Sports in Memphis, Tennessee

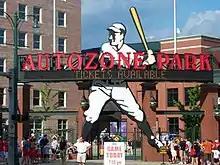
The entrance to AutoZone Park

Memphis has been home to several professional baseball teams since as early as 1877. The city's first Minor League Baseball team was the Memphis Reds of the League Alliance. In 1885, another team nicknamed the Reds joined the original Southern League. They were followed by the Southern League's Grays (1886), Browns (1887), Grays (1888), and an unnamed team in 1889. Later entries in the league were the Giants (1892), Fever Germs (1893), and Giants/Lambs (1894–95). Memphis fielded teams in the Southern Association from 1901 to 1960. They were known as the Memphis Egyptians (1901–1908), Turtles (1909–1911), and Chicks (1912–1960).